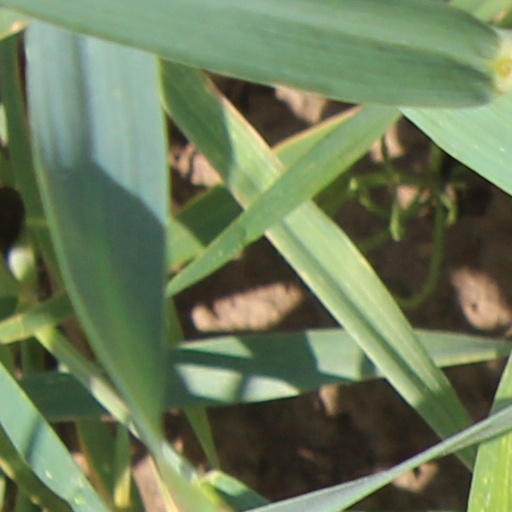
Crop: wheat